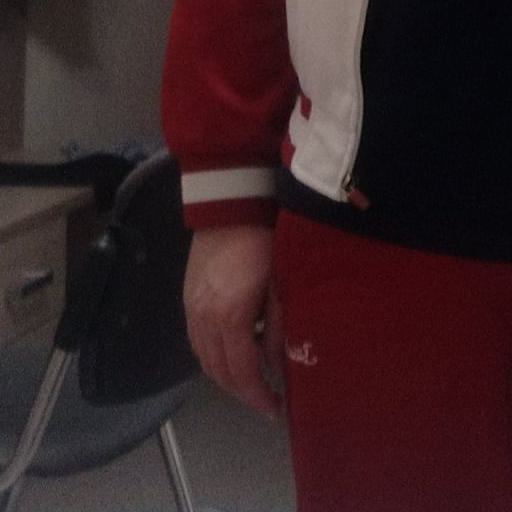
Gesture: no_gesture